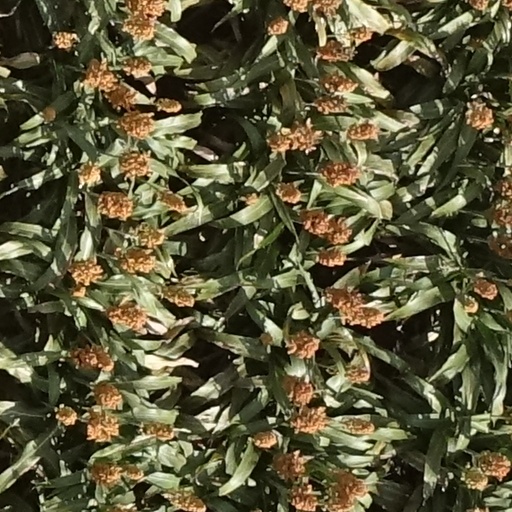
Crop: sorghum